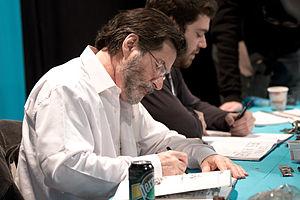
Max Cabanes lors du Festival de la bande dessinée d'Aix-en-Provence.
Les Rencontres du neuvième art sont un festival de la bande dessinée et des arts associés se déroulant à Aix-en-Provence tous les ans au printemps. Il est organisé par l'Office de tourisme d'Aix-en-Provence. En 2019, Les Rencontres du 9e Art s'éloignent du traditionnel salon de BD pour devenir un calendrier de rendez-vous qui s'étend sur deux mois.